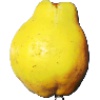
Label: Quince 1